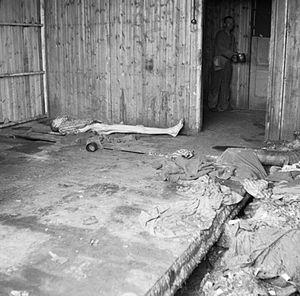
Sandbostel est une municipalité de l'arrondissement de Rotenburg en Basse-Saxe.
Le Stalag X-B était, durant la Seconde Guerre mondiale, un camp de concentration allemand pour prisonniers de guerre situé à proximité de Sandbostel en Basse-Saxe au nord-ouest de l'Allemagne.